Blighty

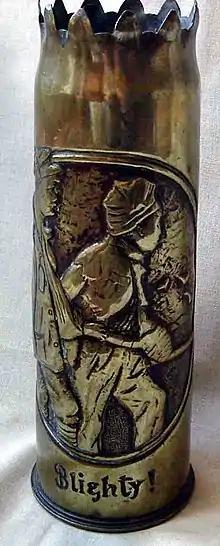
A World War I example of trench art: a shell case engraved with a picture of two wounded Tommies nearing the White Cliffs of Dover with the inscription "Blighty!"

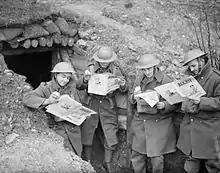
British soldiers reading copies of "Blighty" magazine outside their dugout in France, December 1939.

"Blighty" is a British English slang term for Great Britain, or often specifically England. Though it was used throughout the 1800s in the Indian subcontinent to mean an English or British visitor, it was first used during the Boer War in the specific meaning of homeland for the English or the British. From World War I and afterward, that use of the term became widespread.